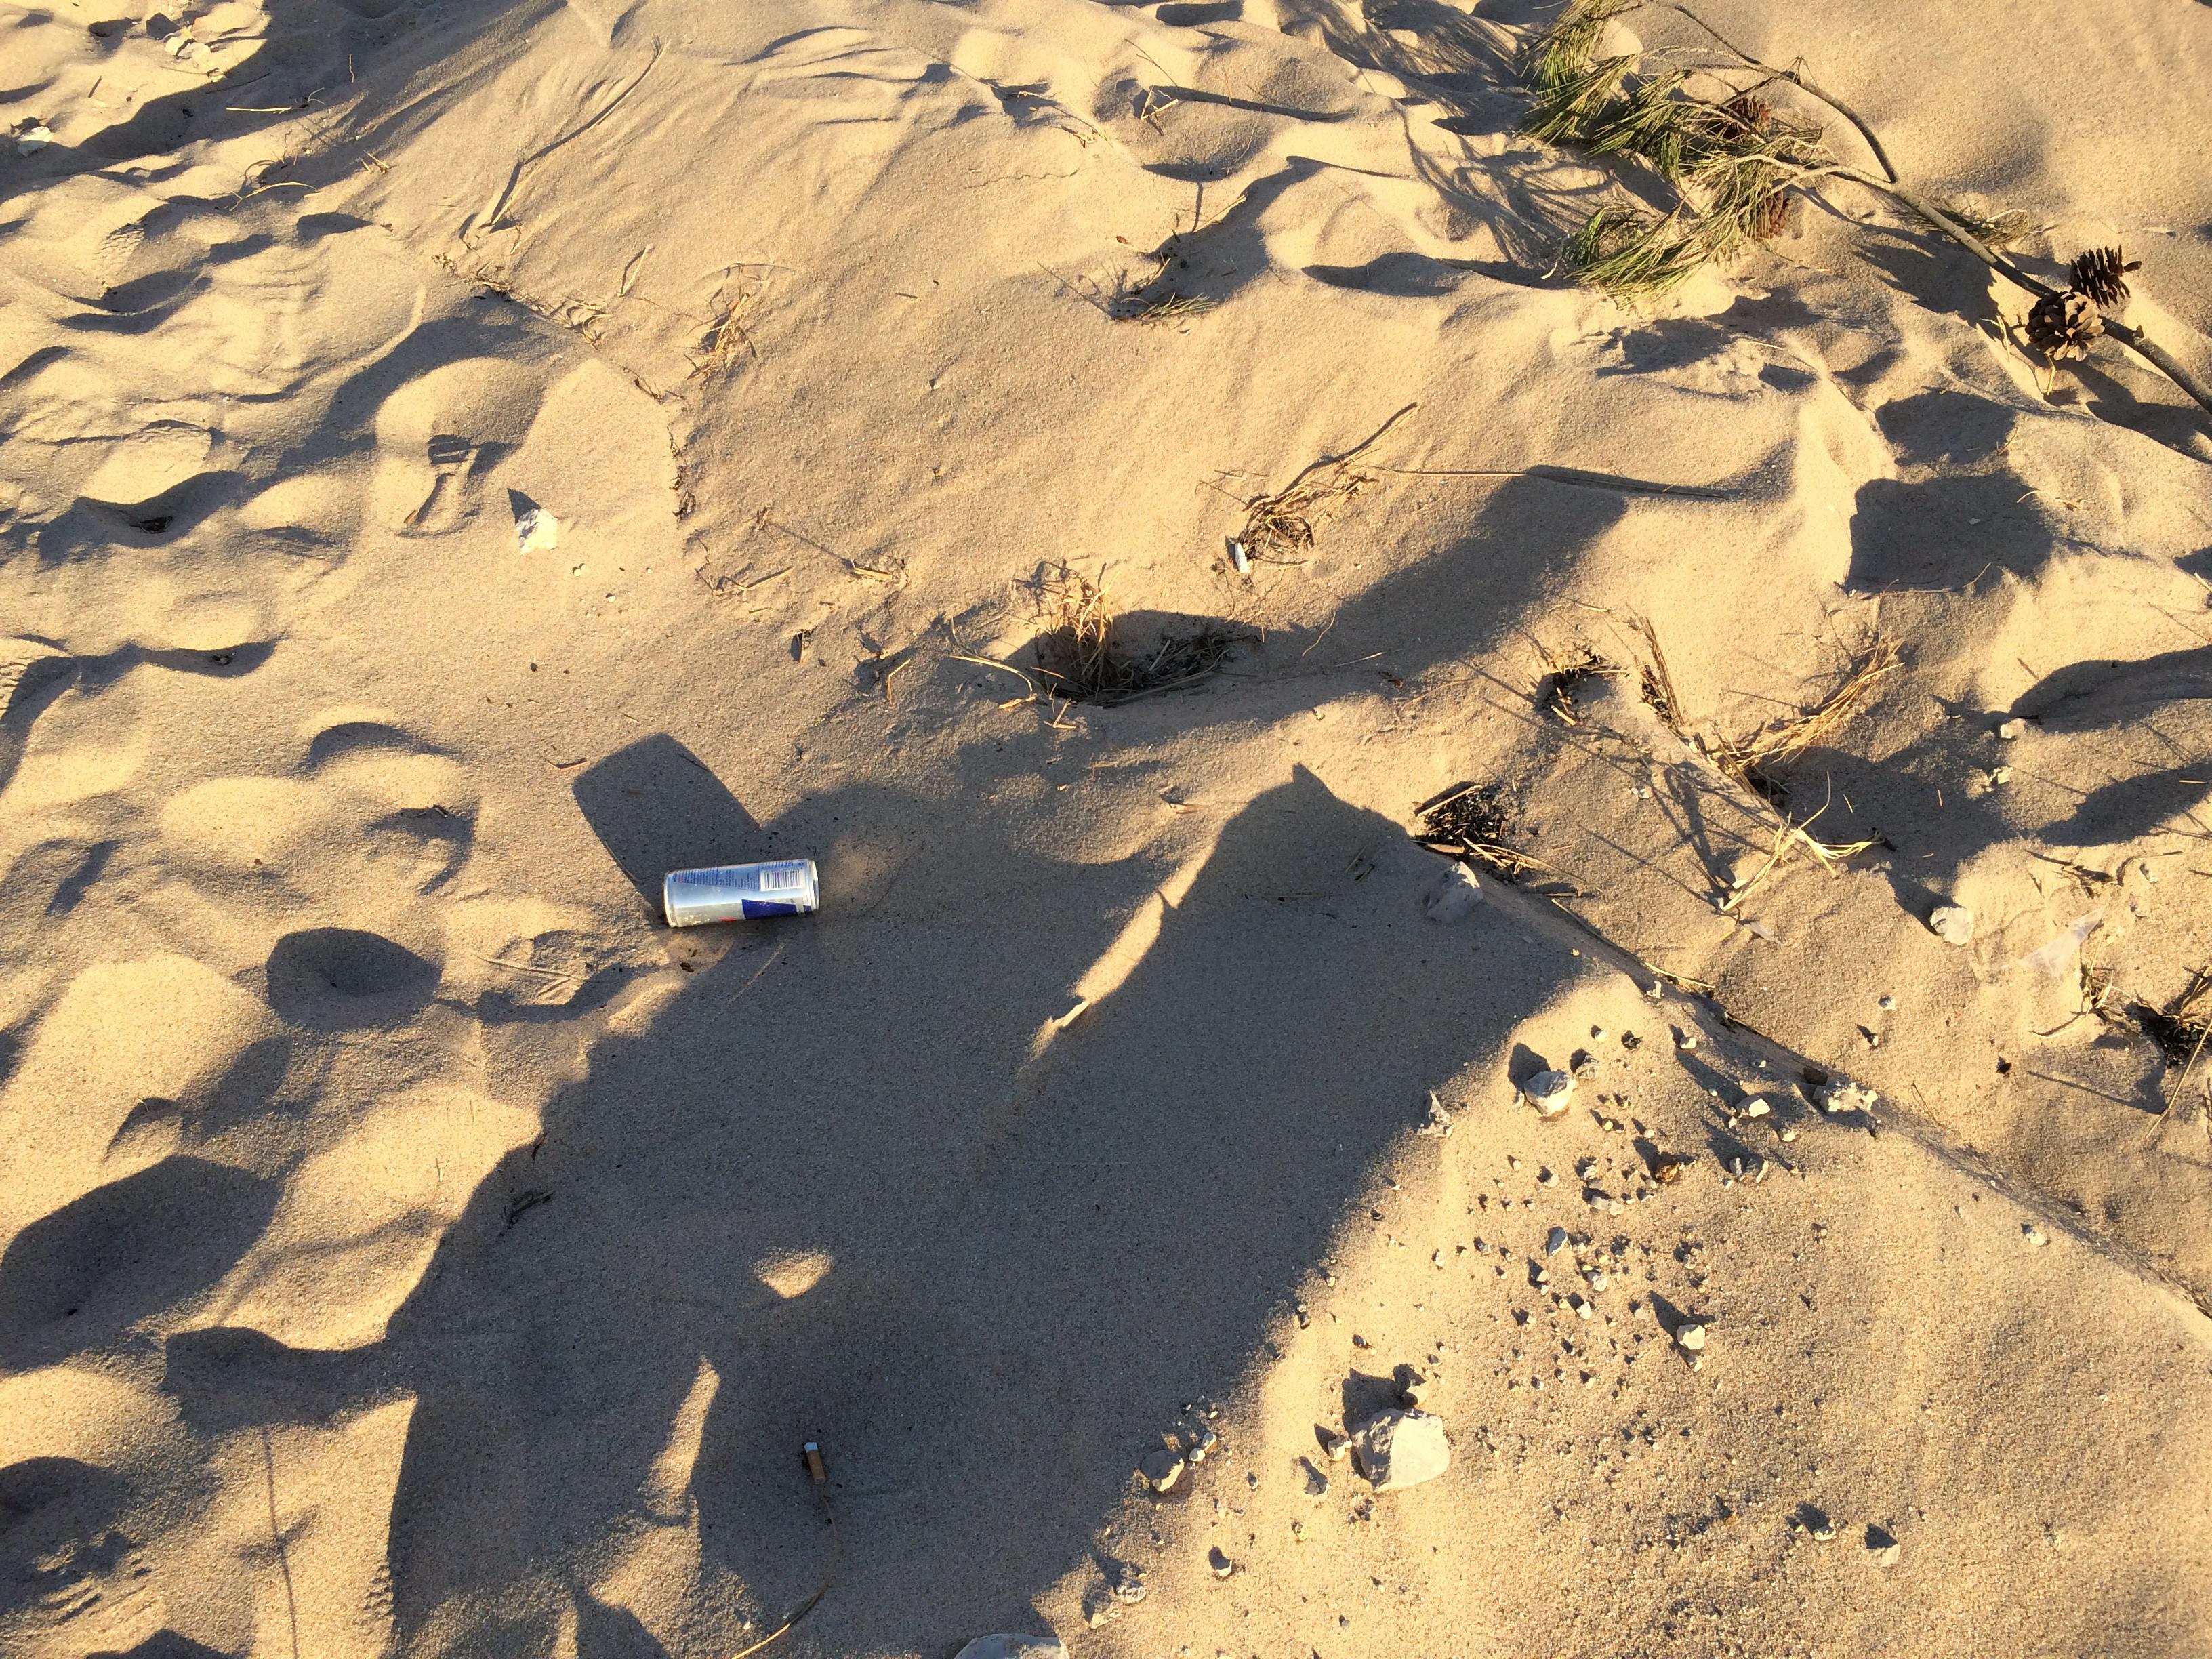
Object: Drink can (Can)

Object: Cigarette (Cigarette)

Object: Cigarette (Cigarette)